Cython

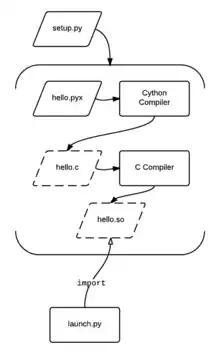
Hello World in Cython

A sample hello world program for Cython is more complex than in most languages because it interfaces with the Python C API and codice_3 or other PEP517-compliant extension building facilities. At least three files are required for a basic project: